No. 214 Squadron RAF

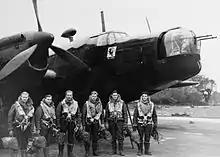
Crew of a Wellington II of 214 Squadron at RAF Stradishall before a raid on Essen.

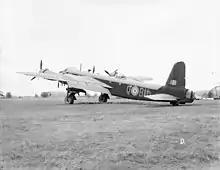
Retired 214 Squadron Stirling at RAF Stradishall.

At the outbreak of the Second World War 214 squadron was designated as a training unit. The squadron immediately re-positioned to Feltwell's satellite airfield, RAF Methwold, whilst in the process of re-equipping with the Vickers Wellington. In February 1940 they moved from Methwold to RAF Stradishall. The Wellingtons were replaced in 1942 with the larger Short Stirling.